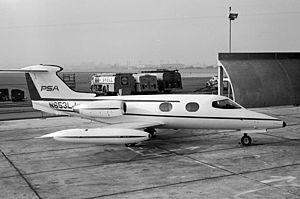
Le Learjet 24 est un avion d'affaires biréacteur américain développé dans les années 1960 et construit jusqu'en 1980. Il s'agit d'une version améliorée du Learjet 23.